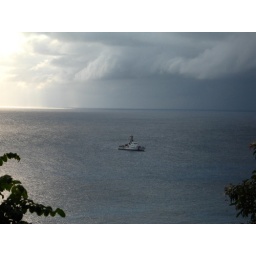
coast guard ship in storm isla de mona puerto rico 1